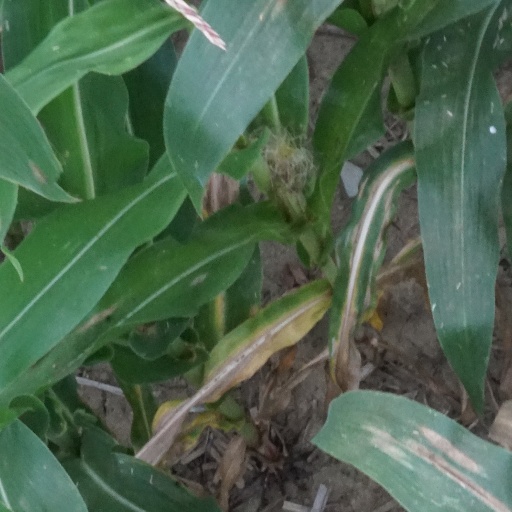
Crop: maize; corn